AMD 700 chipset series

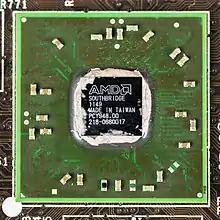
AMD Southbridge SB710

The ATI CrossFire X technology supports multiple video cards to be connected to enhance the visual display and 3D rendering capabilities of the system, using AFR mode and/or scissor mode. Alternatively, systems with multiple video card CrossFire X setup will support multiple display monitors up to eight.